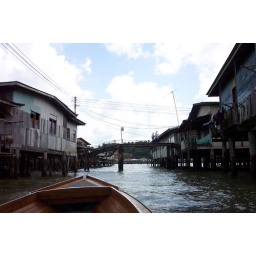
Kampung Ayer is accessible only by boat &amp;amp; wooden walkways.